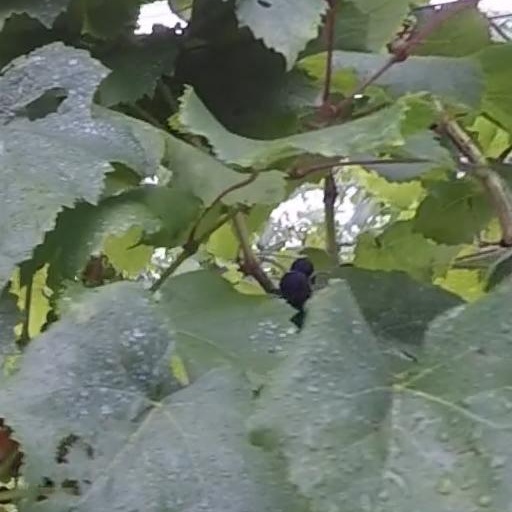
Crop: grape